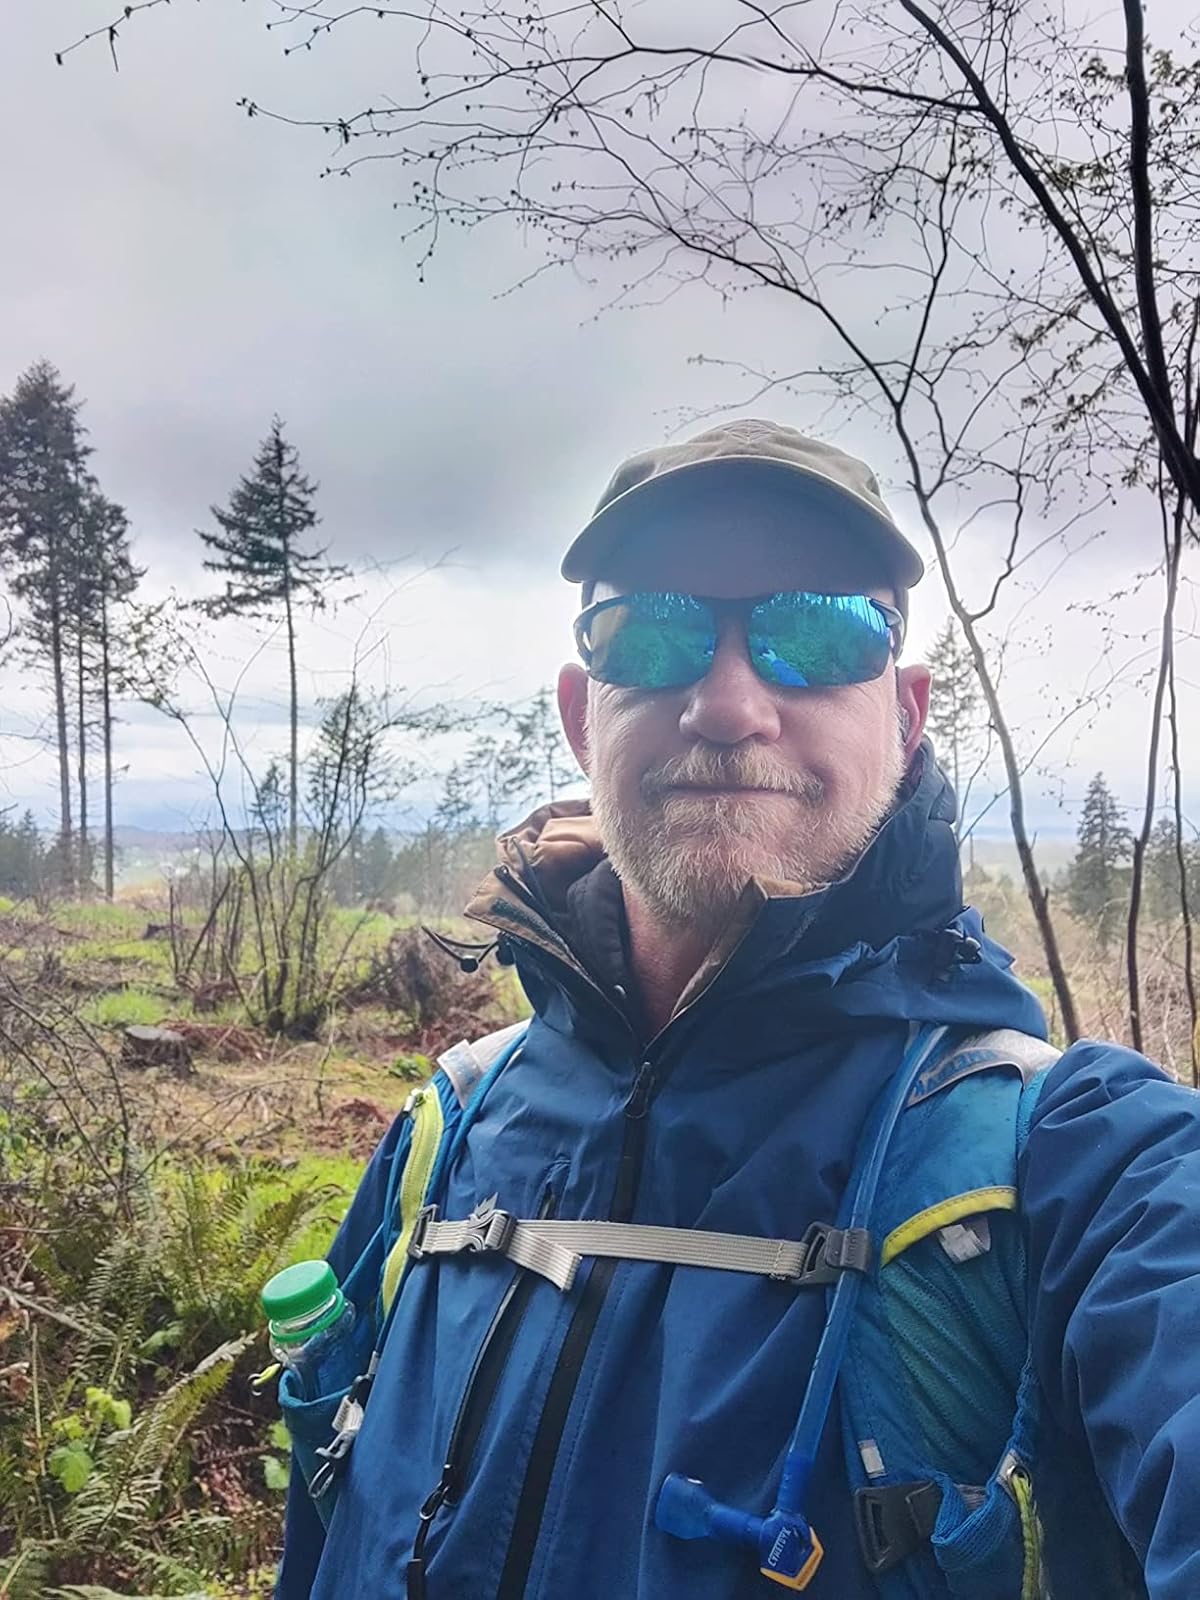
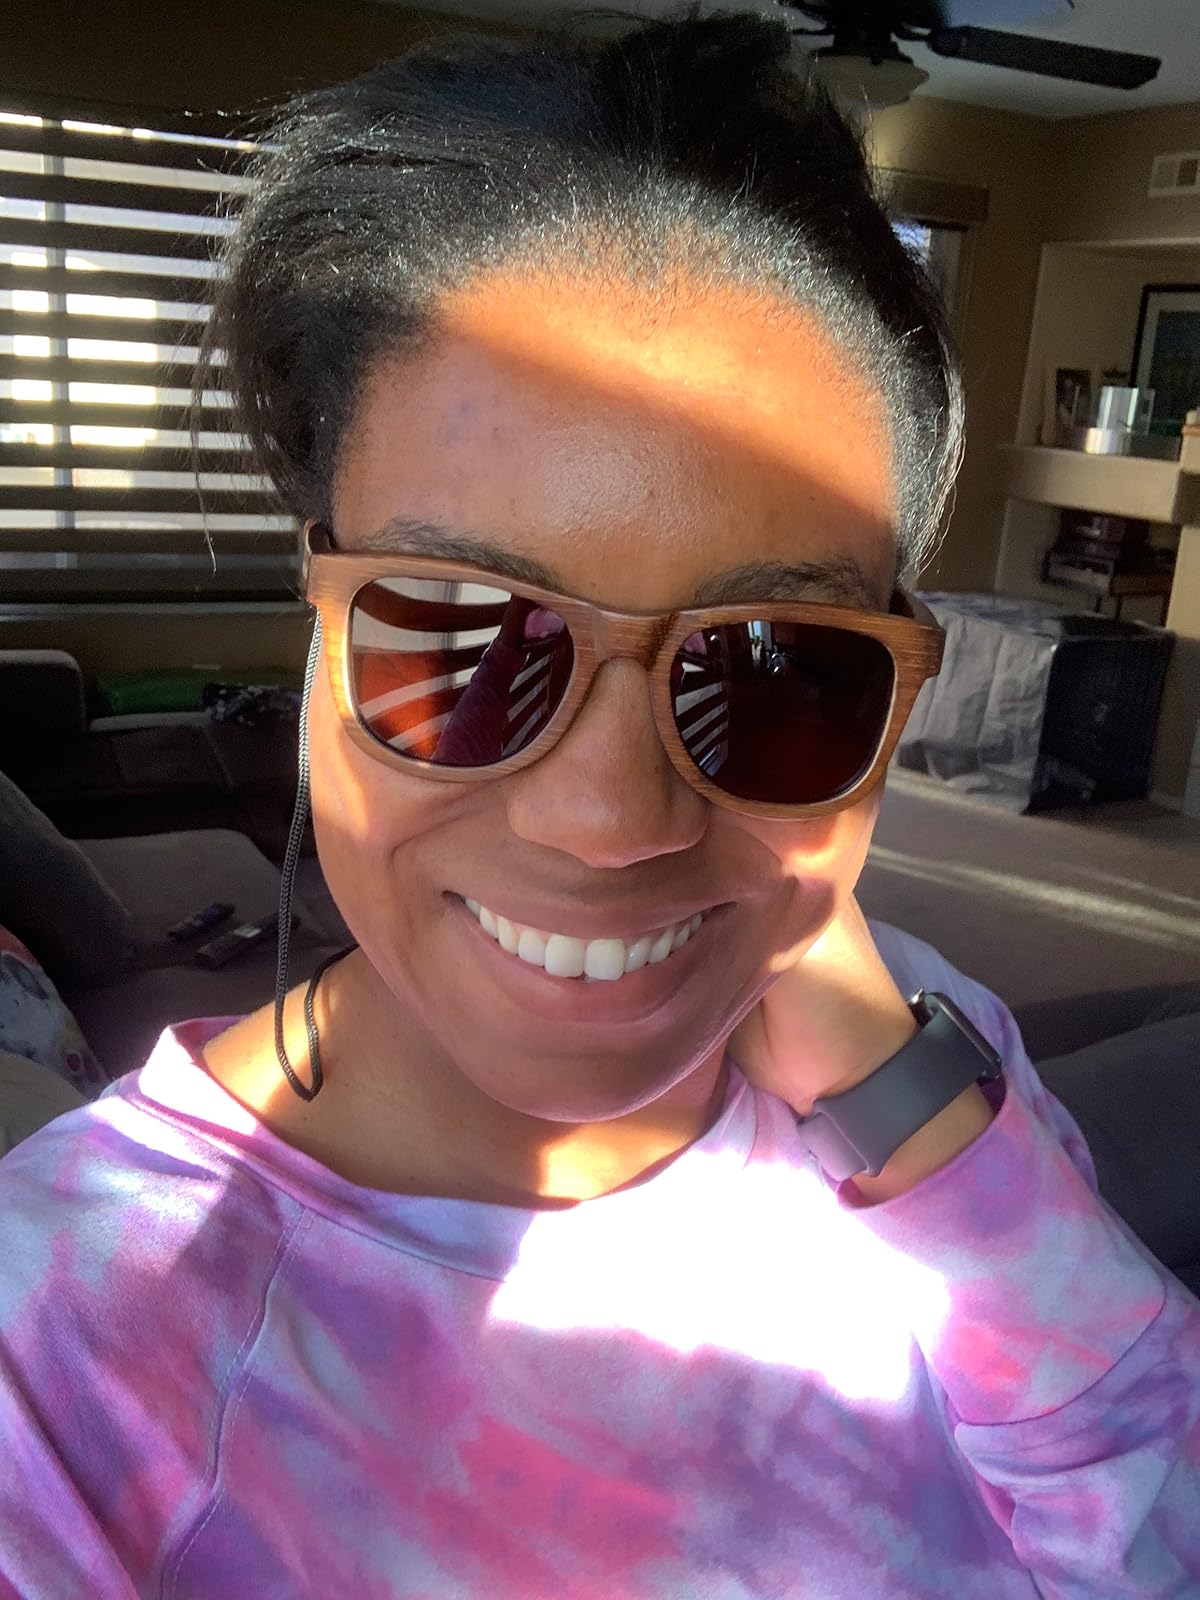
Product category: accessories_sunglasses
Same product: no